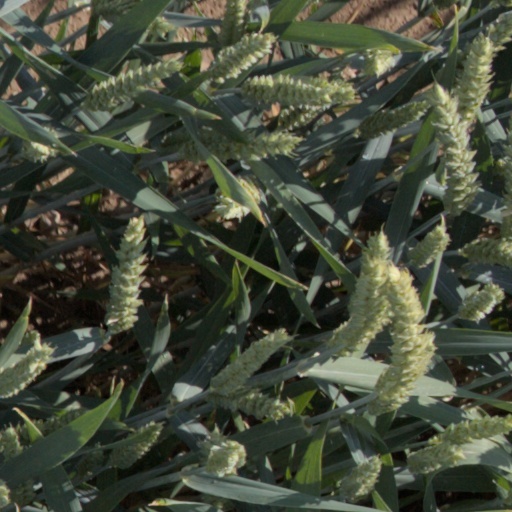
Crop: wheat